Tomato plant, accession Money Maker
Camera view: tilt-top (135 deg); turntable rotation: 90 degrees
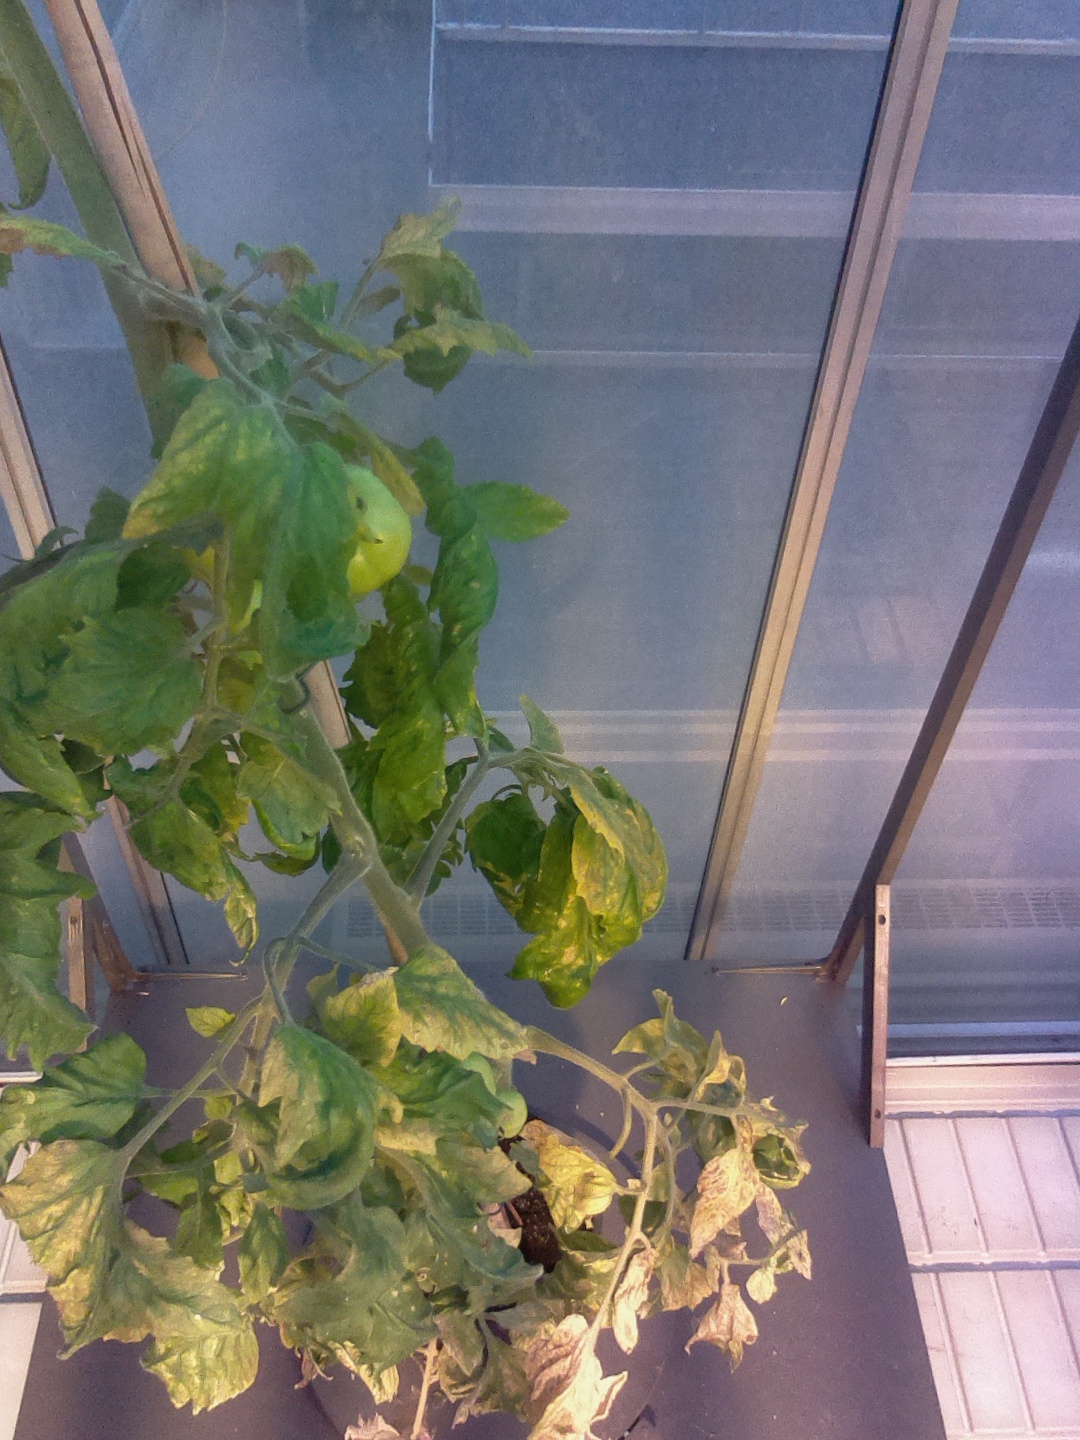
BBCH growth stage 79: 90% -100% of final fruit size